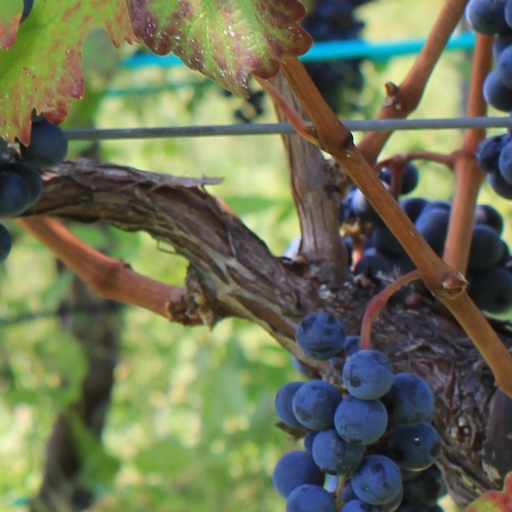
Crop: grape